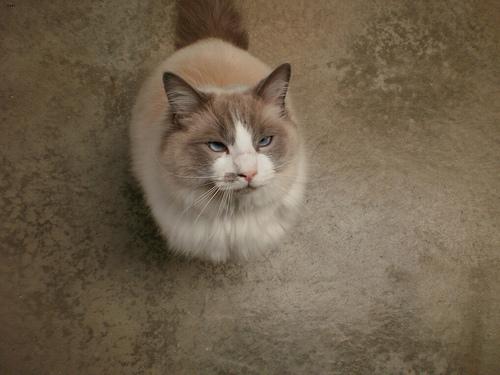
Breed: Ragdoll